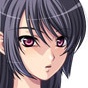
Portrait style: Anime Portrait